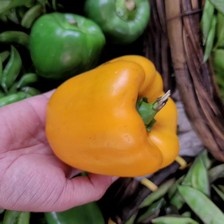
Label: capsicum